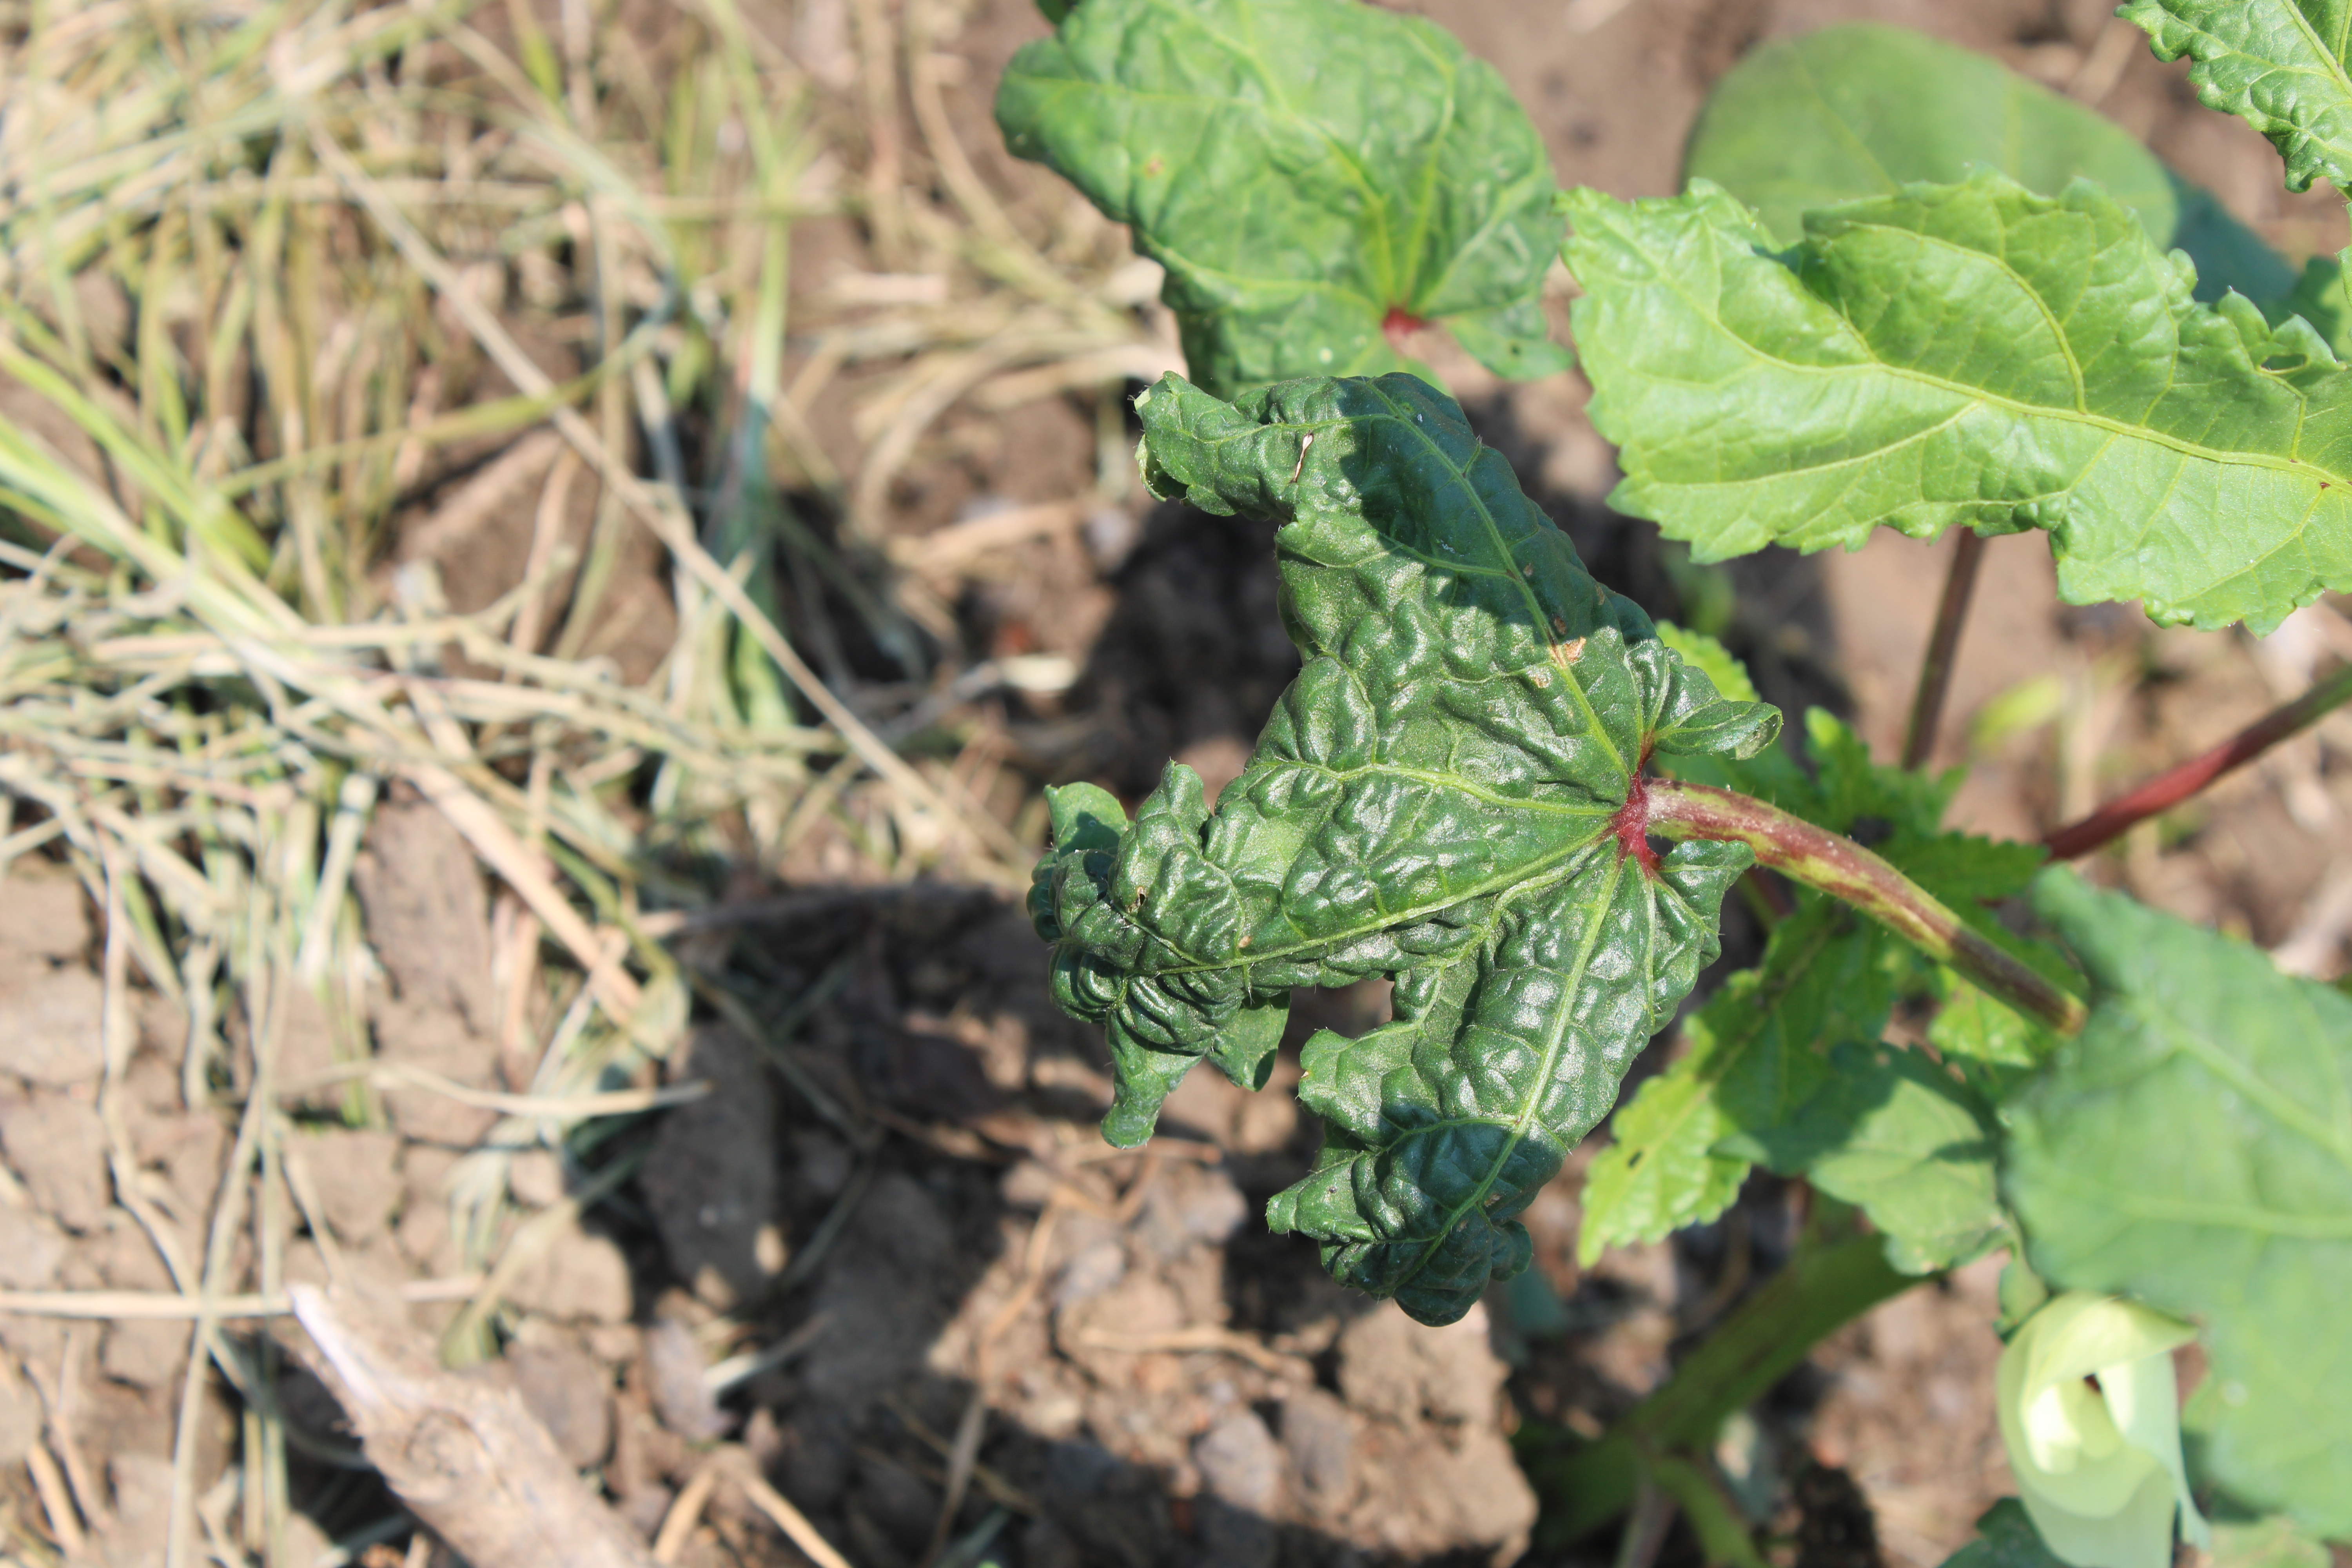
Label: Leaf curly virus